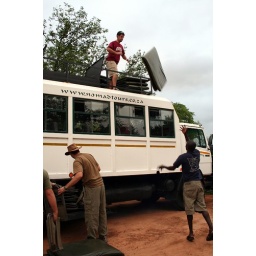
Our foam sleeping mats were stored in boxes on Jimmy's roof